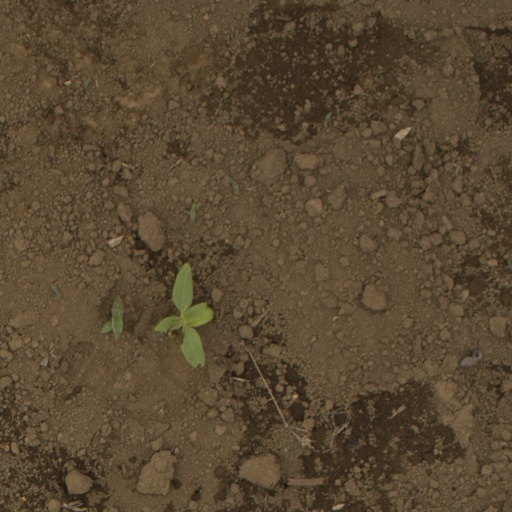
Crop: Jerusalem artichoke